Kaatru Veliyidai

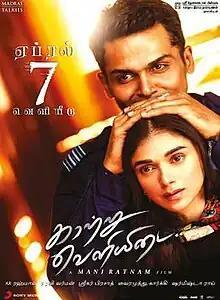
Theatrical release poster

Kaatru Veliyidai is a 2017 Indian Tamil-language romantic war film, produced, written and directed by Mani Ratnam. Made under the Madras Talkies banner, it features music composed by A. R. Rahman, cinematography by Ravi Varman and editing by A. Sreekar Prasad. The film stars Karthi and Aditi Rao Hydari, with Lalitha, Rukmini Vijayakumar, Delhi Ganesh and RJ Balaji and Shraddha Srinath playing other pivotal roles. Set against the backdrop of the Kargil War of 1999, the film narrates the story of an Indian Air Force pilot who recalls his romance with a doctor in the lead up to the war, while being kept as a prisoner of war at a jail in Rawalpindi, Pakistan. It marked Aditi's comeback and Shraddha's debut in Tamil cinema.